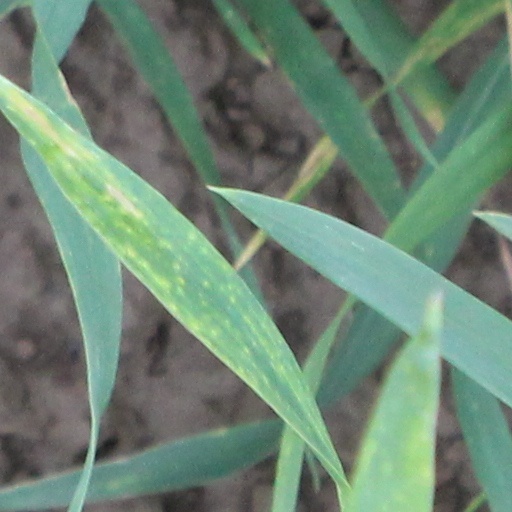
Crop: wheat